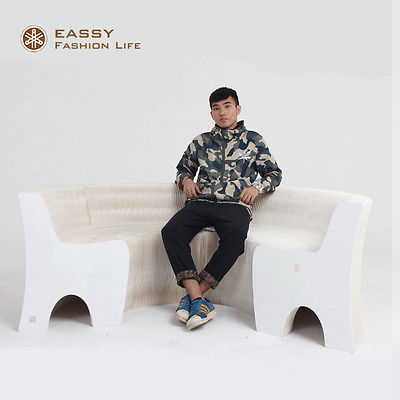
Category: sofa